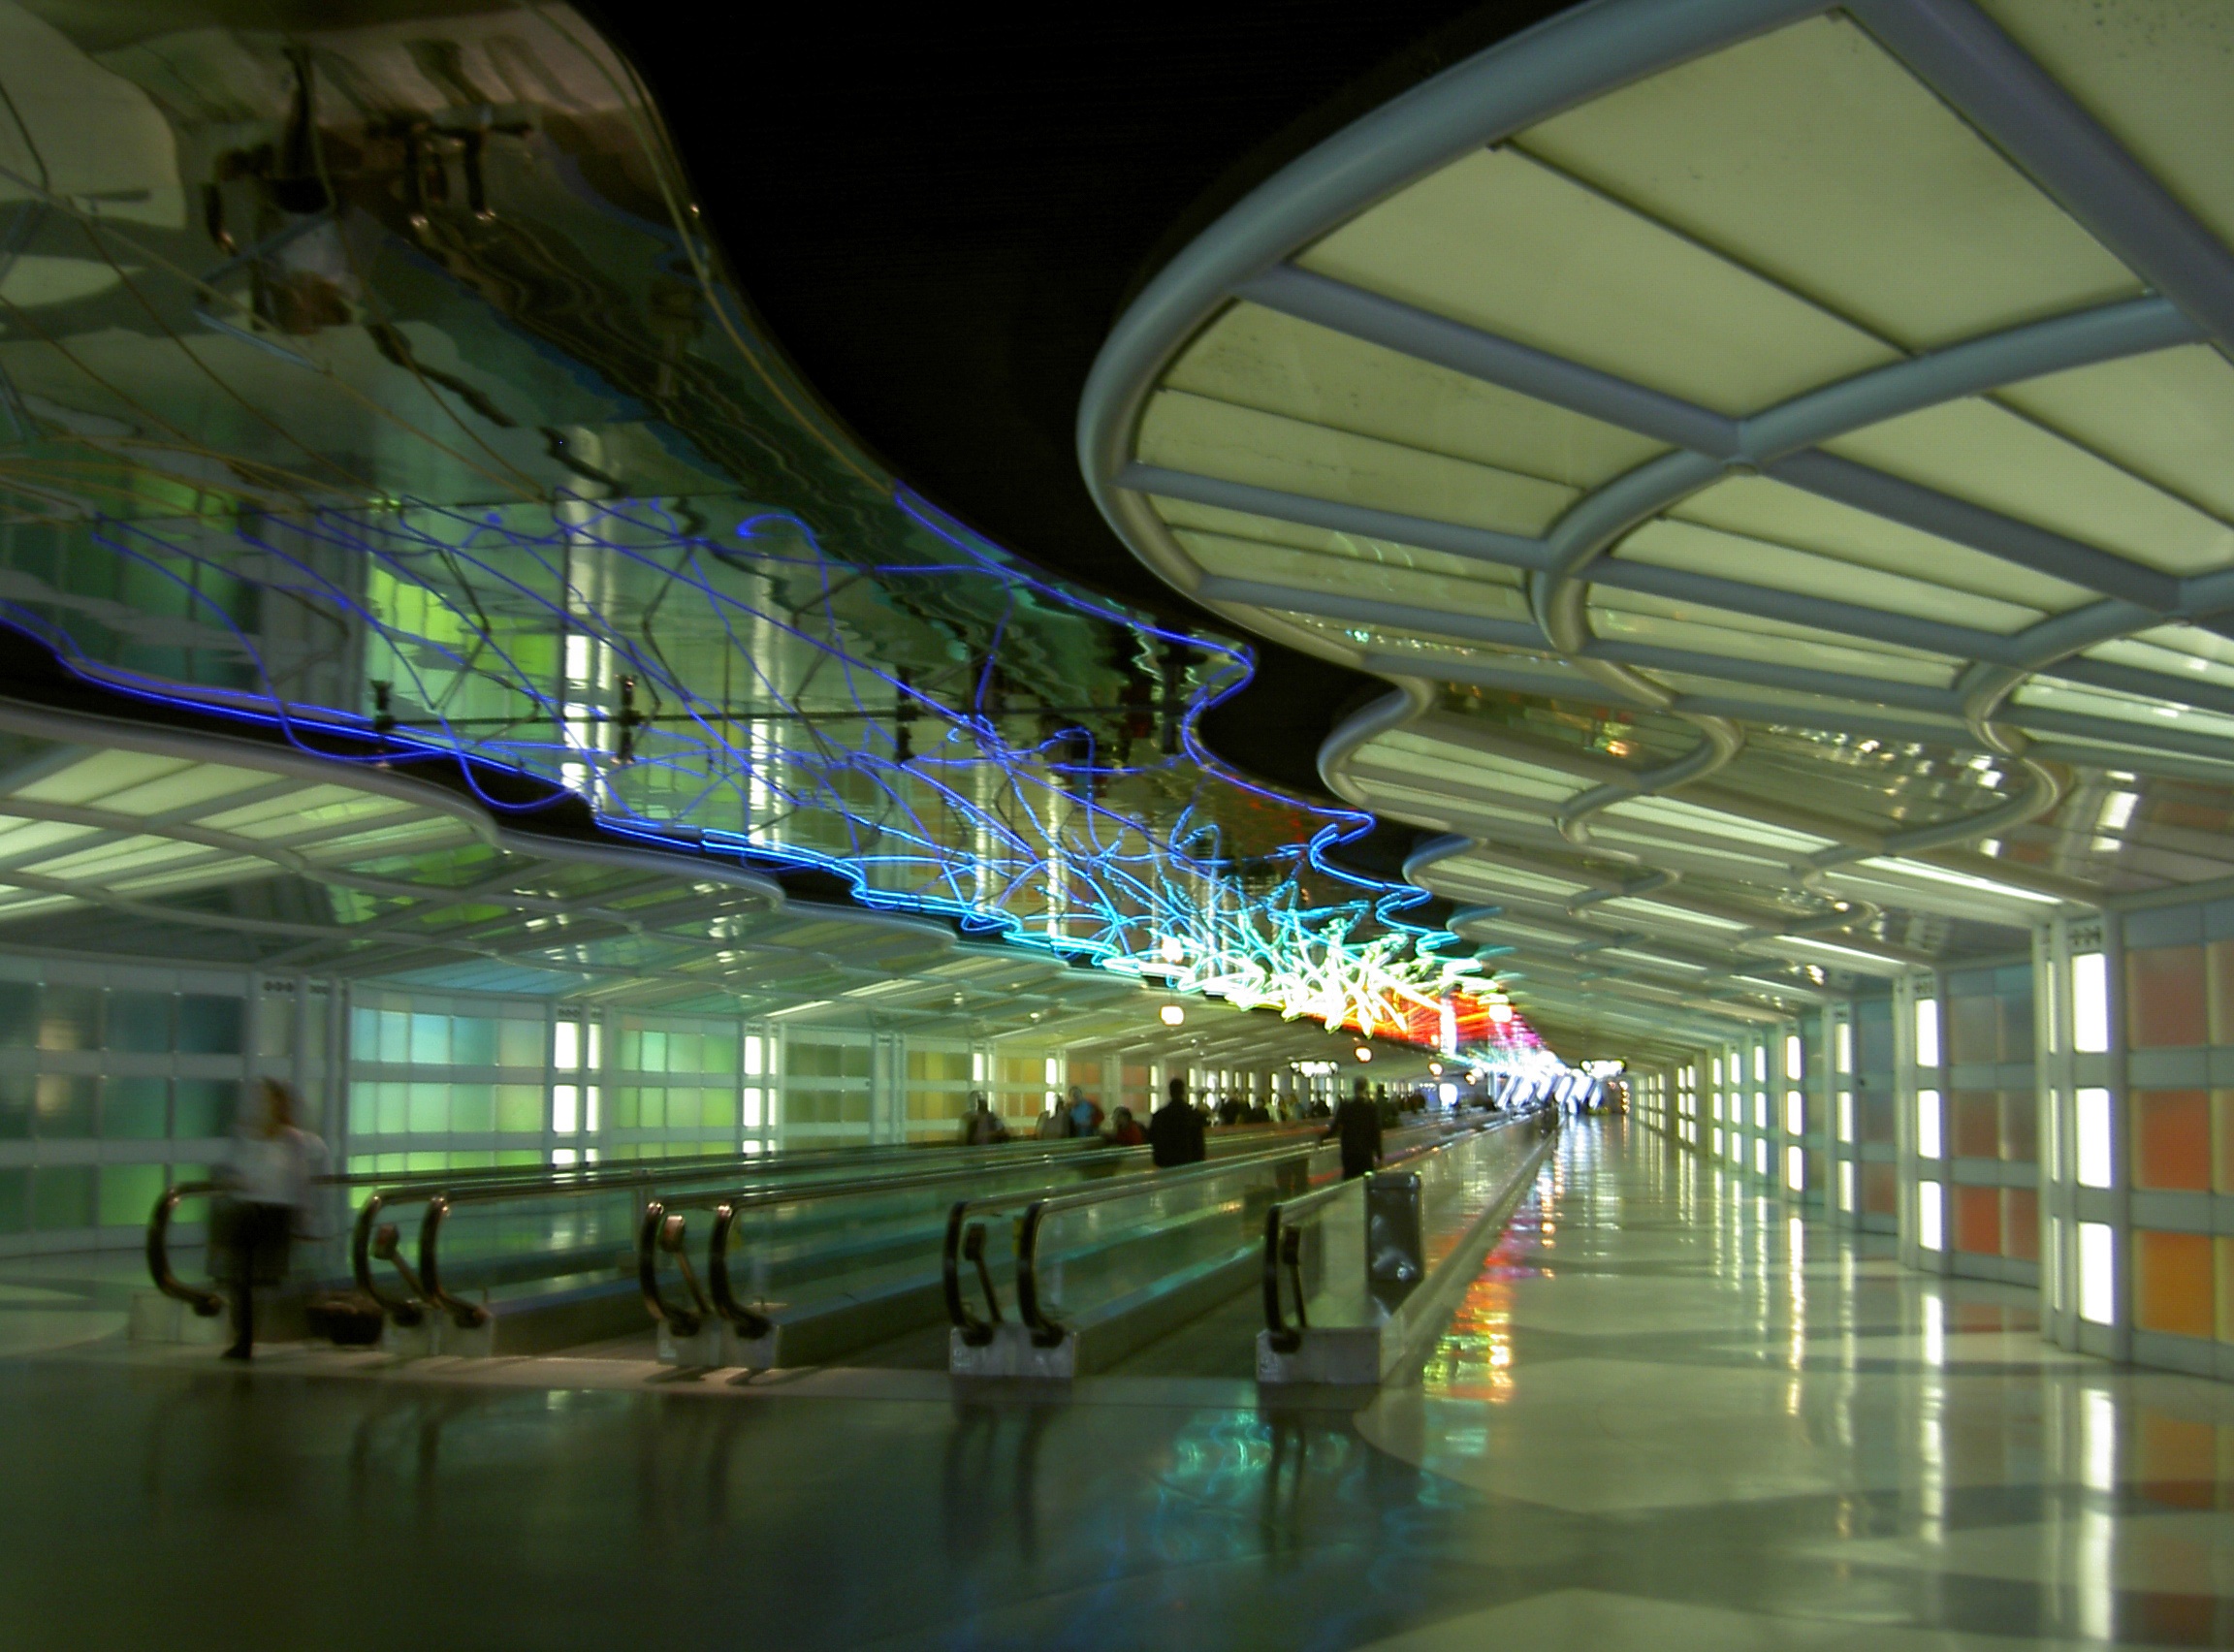
building, airport, transport, reflection, vehicle, public transport, airport terminal, infrastructure